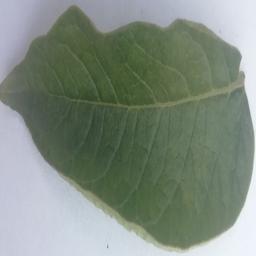
Etiqueta: Sana